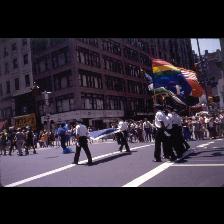
Label: Human